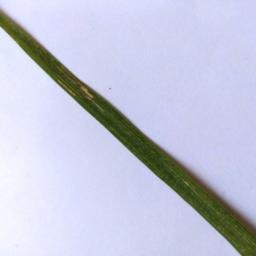
Label: Rice___Leaf_Blast